Étienne Marie Antoine Champion de Nansouty

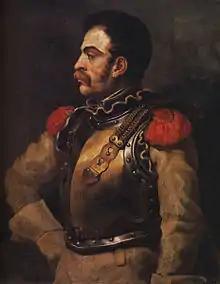
Cuirasses were adopted in 1810 for both "Carabiniers-à-Cheval" regiments, with Nansouty suggesting the idea.

This however was not to be the end of General Nansouty's action at the great Battle of Wagram. Although the great cavalry attack had done much to ease the pressure on Napoleon's left-centre, the latter's situation remained critical. The Emperor thus launched the Corps of General Jacques MacDonald in an attack against the Austrian right-centre. MacDonald's attack formation, formed by chance more than by any tactical forethought, was a huge infantry attack column or square, comprising all his divisions in a deep formation that was highly unusual for Napoleonic warfare. Four squadrons of Nansouty's "carabiniers-à-cheval" were sent to support the flank of this attack, with the rest of his division further back. Realising that his advance is hampered by intense Austrian artillery fire, MacDonald aimed to clear the enemy guns before him, asking for a cavalry charge from Walther's Guard cavalry on his right and Nansouty's 1st heavy cavalry division on his left. With no direct orders from the Emperor and his commander, Marshal Bessières, out of action, Walther opted not to move, while Nansouty did send his men forward but, having been positioned too far back, he arrived only after the enemy guns had moved away.